Bude

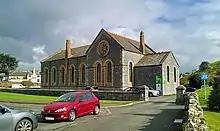
Bude Methodist Church

Efford Manor, seat of the Arundell family of Trerice, was the only building here in the Middle Ages. Bude or Porthbud was known as Bede's Haven, the 'chapel' or 'hermitage' on the rock, Bede being the holy man who lived there, on what is now the breakwater. The original breakwater was destroyed in 1838 by a terrible storm, while the newer version was constructed in 1839. The spectacular sandstone coast here is a Site of Specific Scientific Interest, known for jagged reefs, implicated in many past shipwrecks. Alongside the sea and by the canal runs the river Neet (or Strat). The two halves of the town are connected by Nanny Moore's bridge, a grade two listed building, named after a 19th-century ‘dipper’ who lived nearby. Beyond this lay the quay, rebuilt in 1577 with funds from the Blanchminster charity.